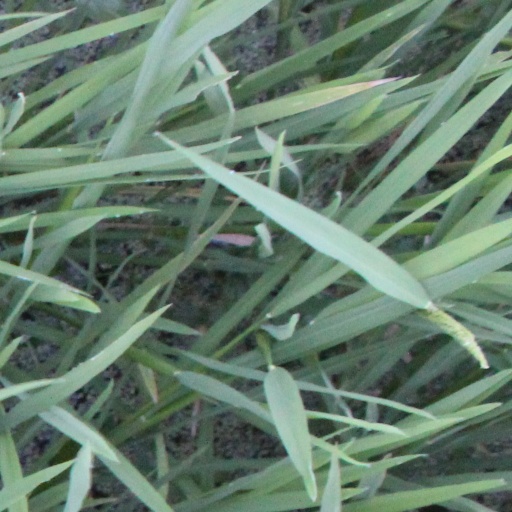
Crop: rice